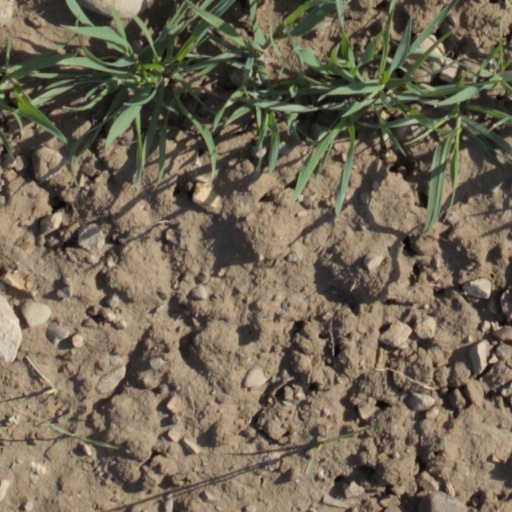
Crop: wheat